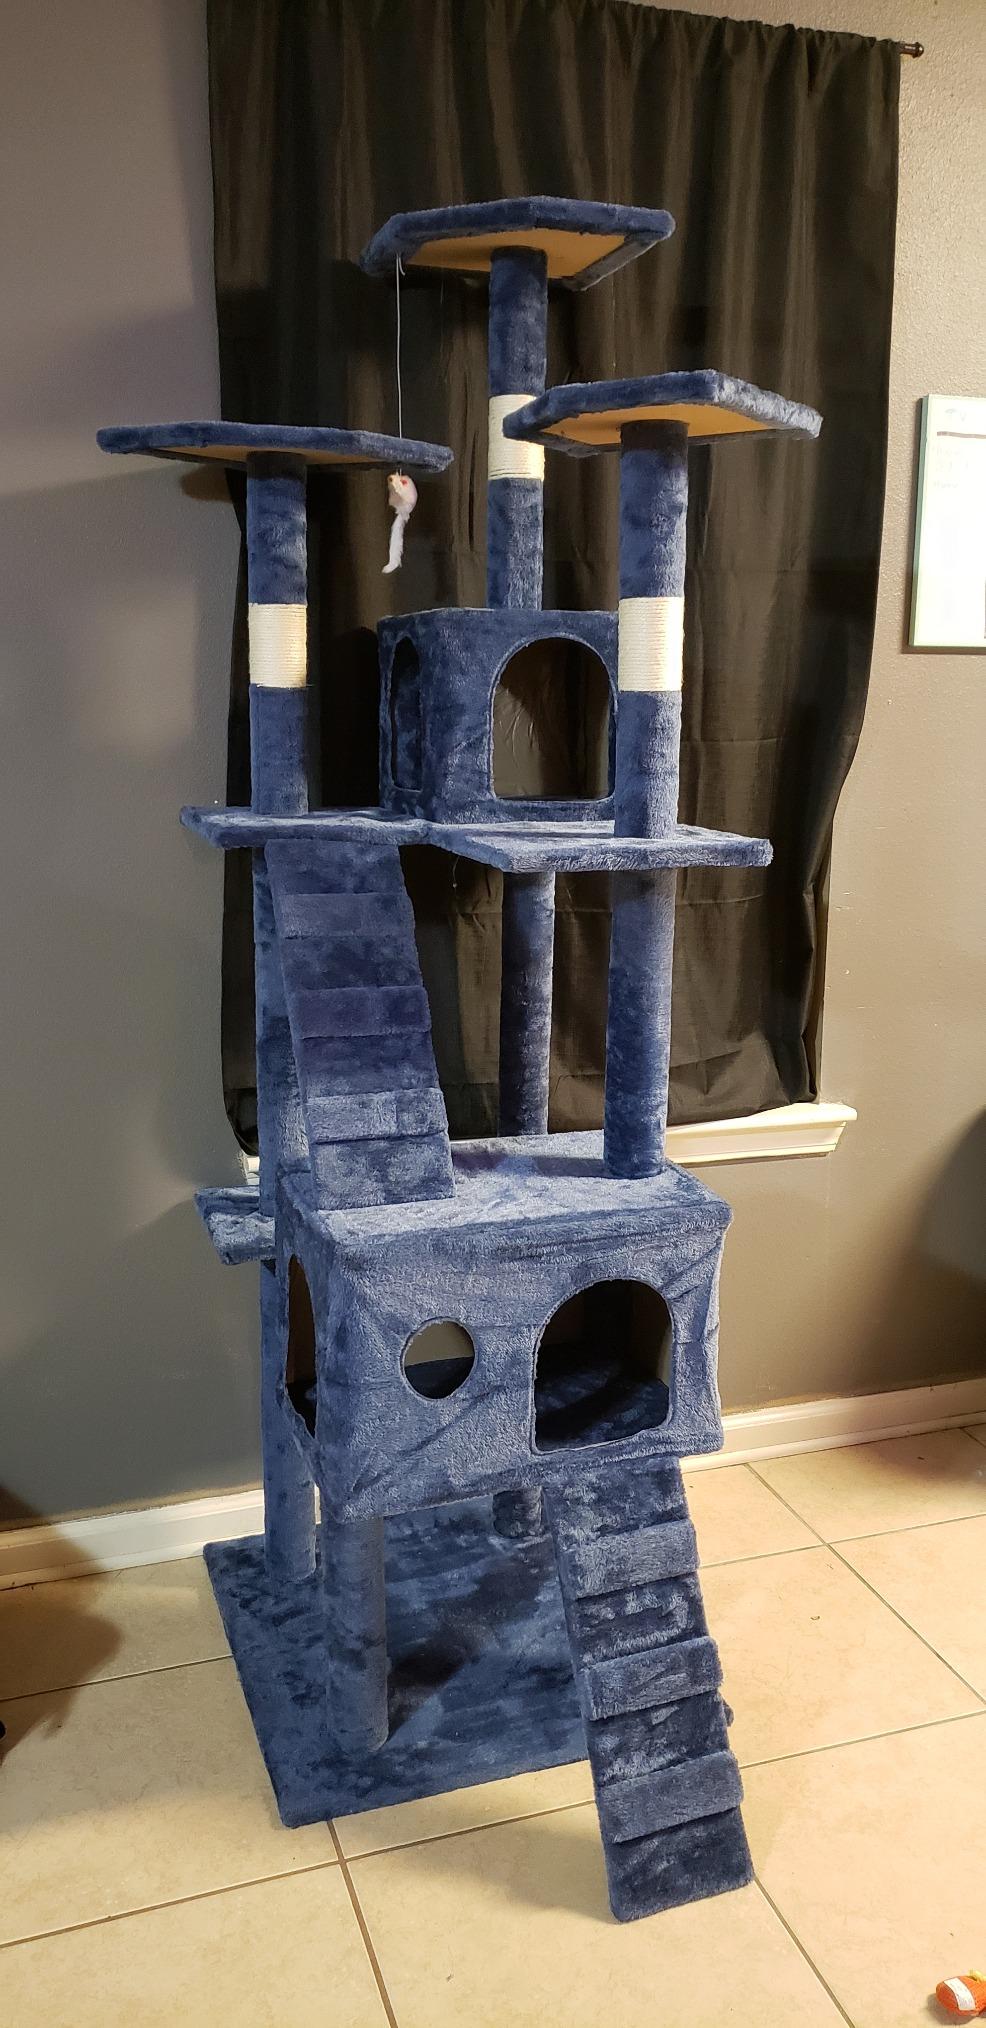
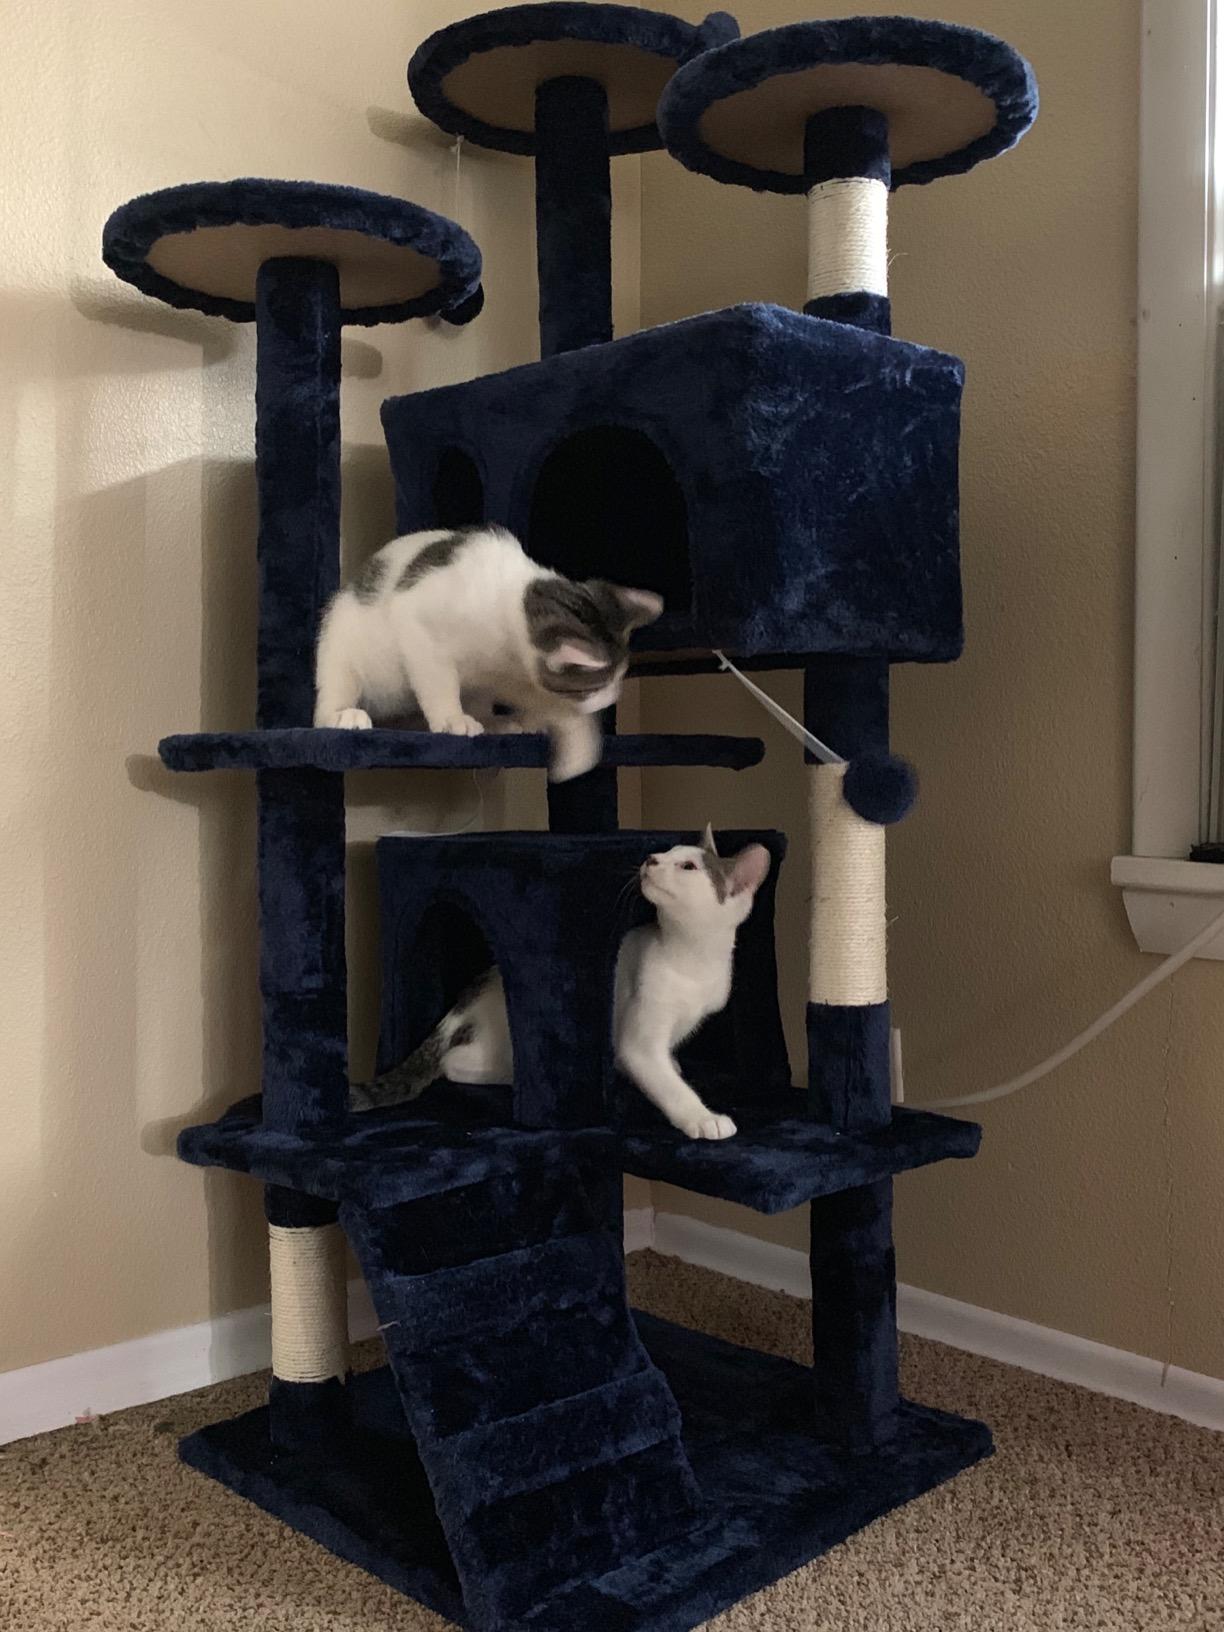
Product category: items_cat tree
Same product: no